Vintners Quality Alliance

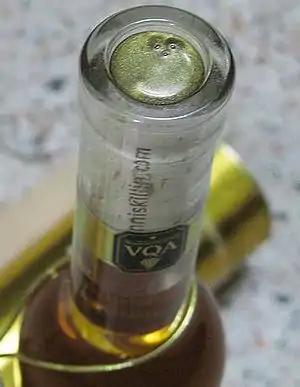
The VQA label on a bottle of Canadian icewine.

Vintners Quality Alliance, or VQA, is a regulatory and appellation system which guarantees the high quality and authenticity of origin for Canadian wines made under that system in British Columbia and Ontario. It is similar to regulatory systems in France (AOC), Spain (DO), Italy (DOC), and Germany (QmP). The VQA system allows for sub-appellations, by which the grapes for wines are sourced from extremely specific geographical locations with different soil and climate. This is in accordance with the concept of "terroir".